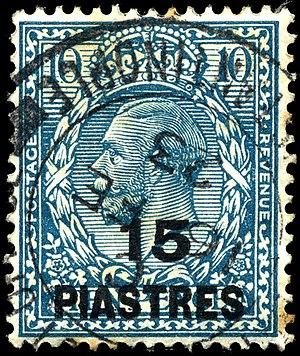
Ceci est une introduction à l'histoire postale et philatélique de l'Empire ottoman.